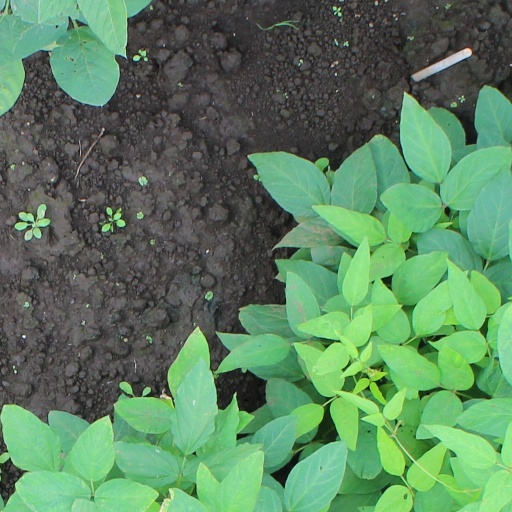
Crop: soybean